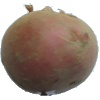
Label: Potato Red 1